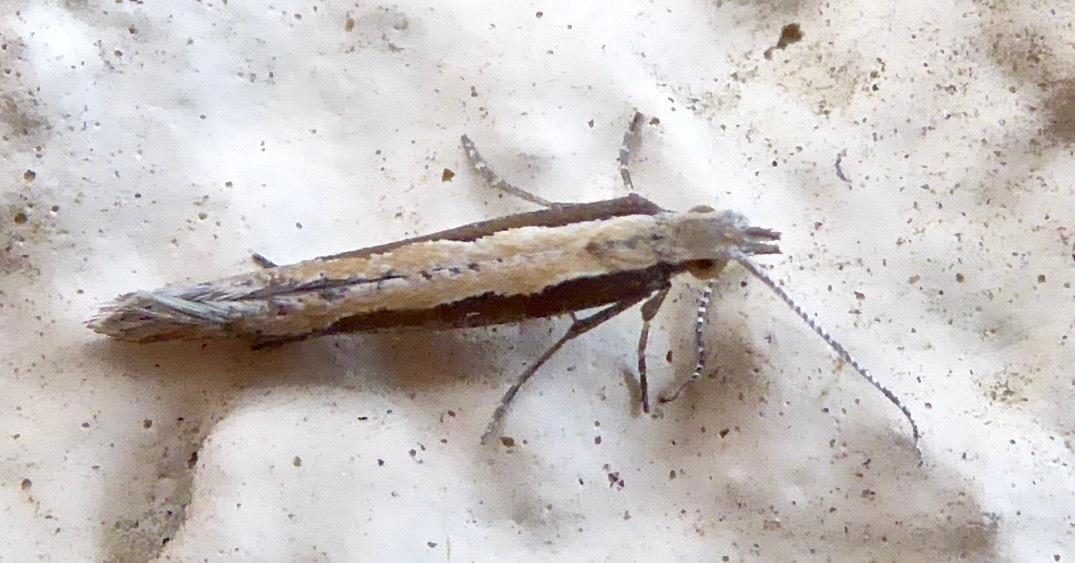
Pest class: diamondback_moth